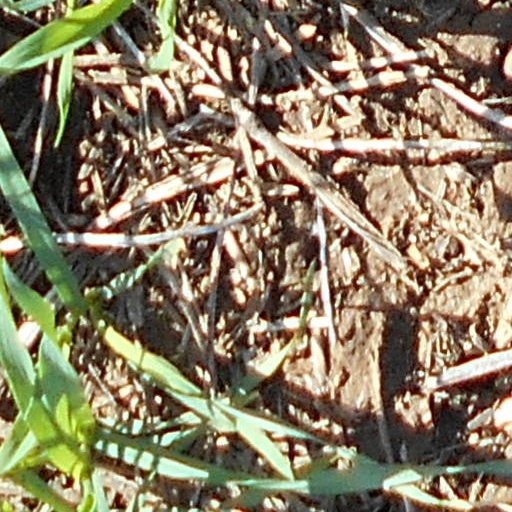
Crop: wheat